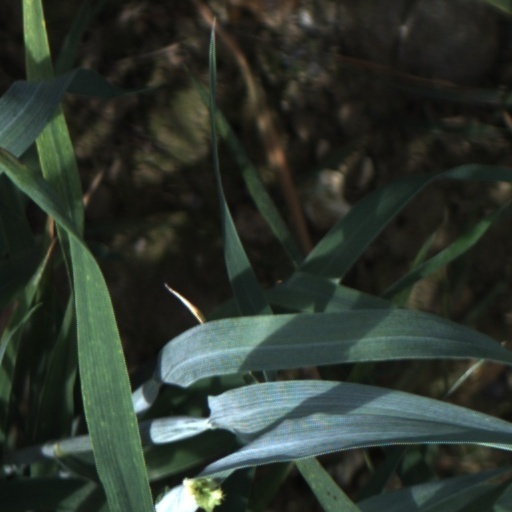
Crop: wheat